Entrepreneur (video game)

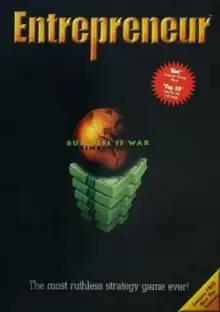

Entrepreneur is a 1997 business simulation video game by Stardock Systems. A sequel, "Business Tycoon", was released in 2000.